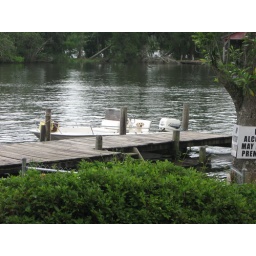
Dog waiting in boat while his people are dining